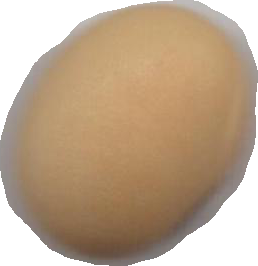
Variety: Anjasmoro